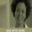
Label: woman